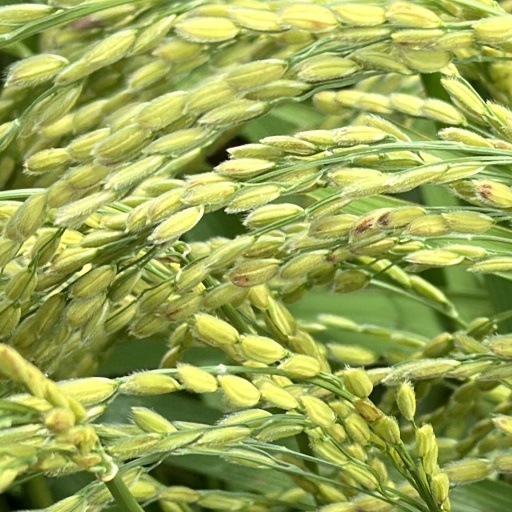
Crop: rice